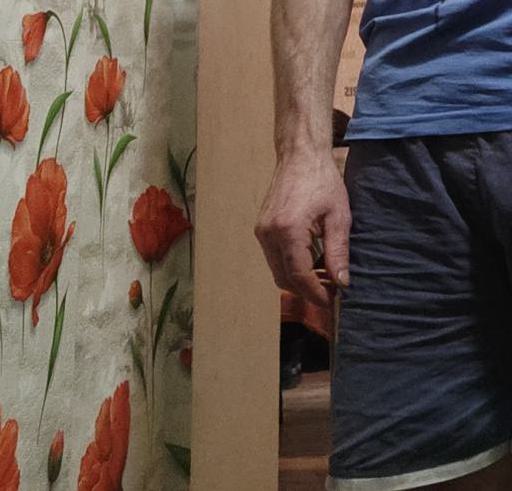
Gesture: no_gesture